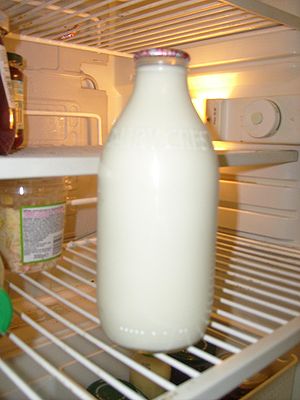
Mælkeflaske / Billedgalleri
En mælkeflaske er en beholder som tidligere blev benyttet til at opbevare mælk i. Mælkeflasken blev i Danmark første gang indført i 1880'erne i København og blev senere udbredt til resten af landet. I begyndelsen var mælkeflaskerne lavet af klart, ufarvet glas, men i 1959 indførtes mælkeflasker fremstillet af brunt glas, som skulle beskytte mælken imod sollys.